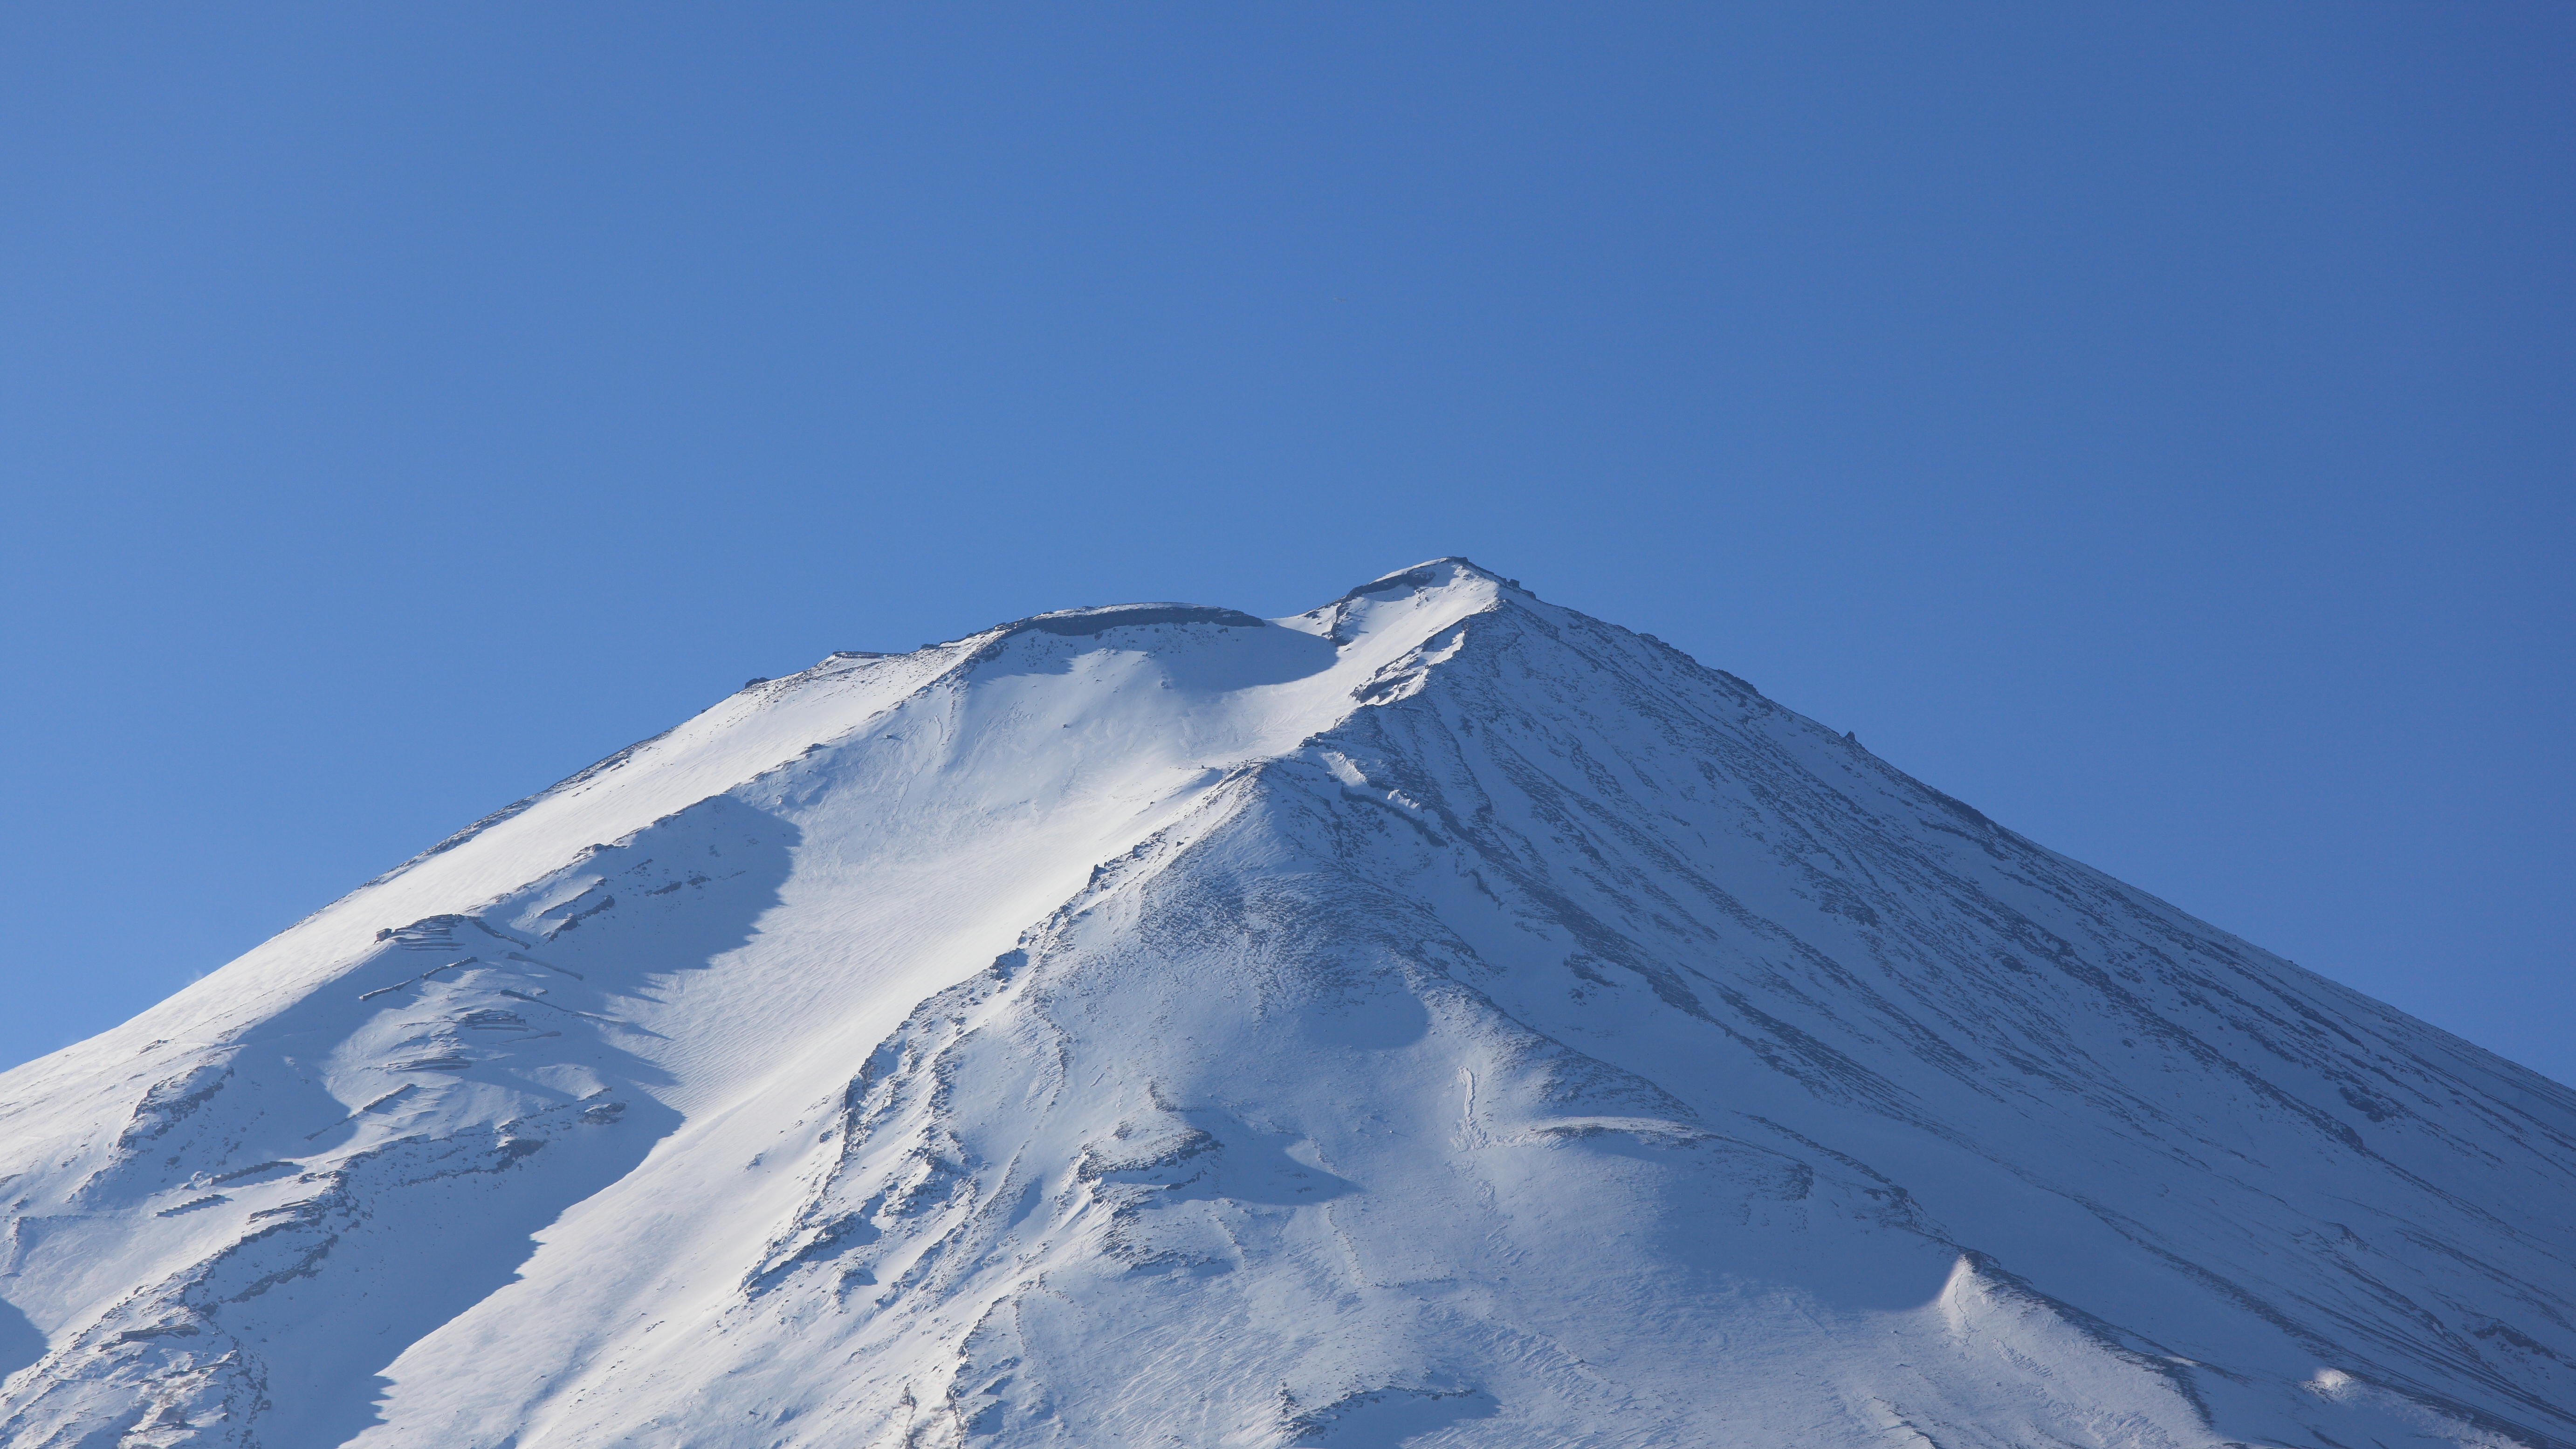
mountain, snow, winter, mountain range, high, weather, ridge, summit, mountaineering, alps, 5d, hires, fuji, markii, piste, hi, res, resolution, canon70200f4l, fujiyama, fujisan, landform, ski touring, ski mountaineering, geographical feature, mountainous landforms, geological phenomenon